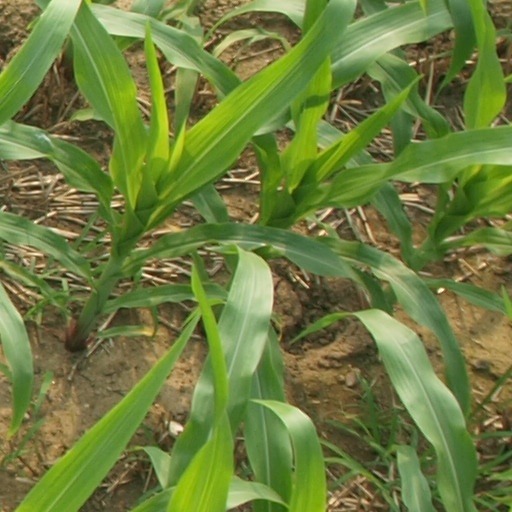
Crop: maize; corn